The Adventures of James Bond Junior 003½

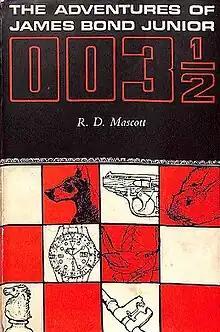
1967 first edition cover

The Adventures of James Bond Junior 003½ is a 1967 James Bond spin-off novel carrying the Glidrose Productions copyright. It was first published in the United Kingdom by the Jonathan Cape publishing company in 1967 and later in 1968 in the United States by Random House. The American edition was retitled "003½: The Adventures of James Bond Junior". The novel was written under the pseudonym R. D. Mascott.